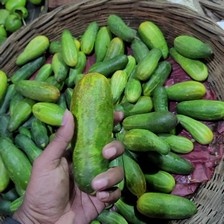
Label: cucumber